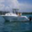
Label: ship